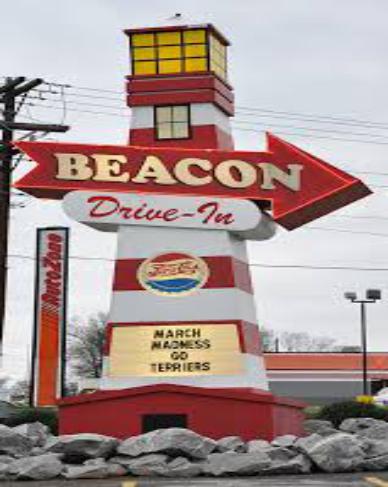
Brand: Beacon Drive In
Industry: Food